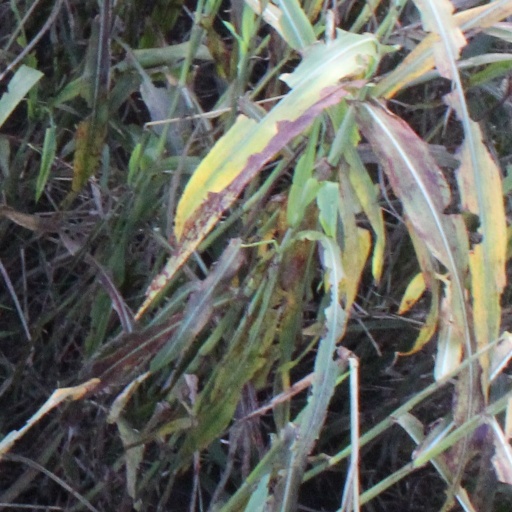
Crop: sorghum